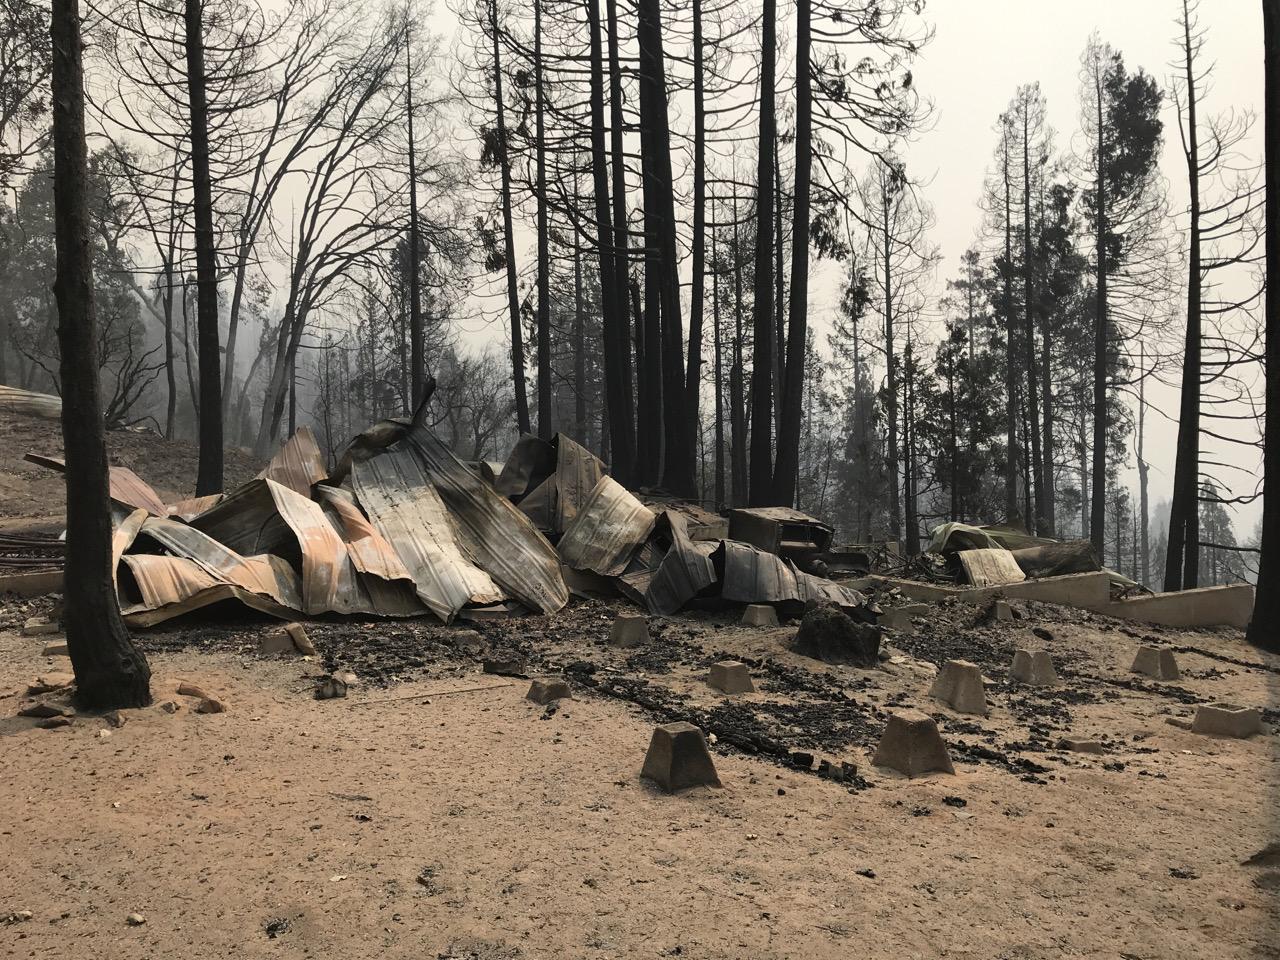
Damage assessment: destroyed